Mochi Gate

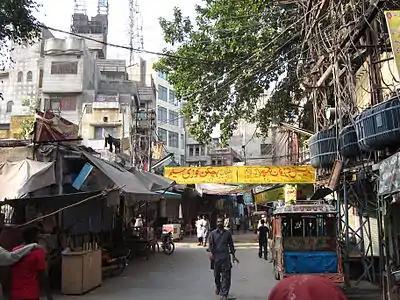
Mochi Gate entrance

The Mochi Gate locally known as Mochi Darwaza (موچی دروازہ) is located in the south of the Walled City of Lahore between Akbari Gate and Shah Alam Gate in Lahore, Punjab, Pakistan.